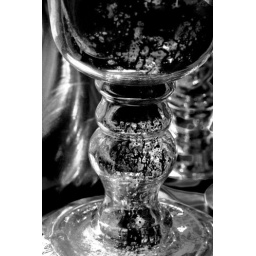
the front object is a mercury glass vase.... the objects in the back are a silver candlestick and the lamp from the nightstand. :)